Question: What vehicles are these?
Tambaya: Wanne irin abun hawa ne waɗannan?
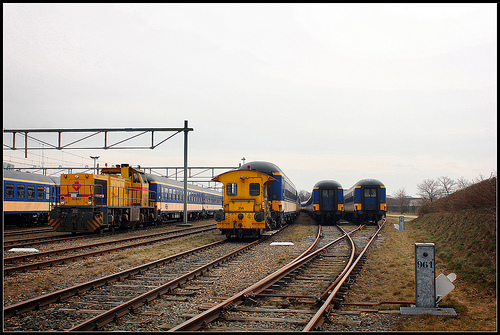
Answer: Trains.
Amsa: Jiragen ƙasa.